Waltham High School (historic)

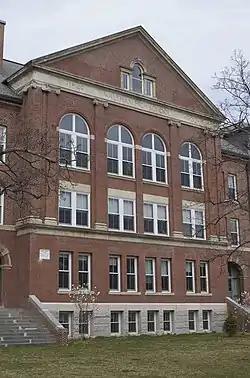
The old building, now the John W. McDevitt Middle School

The old Waltham High School (located at 55 School Street) was constructed in 1902. Designed by Samuel Patch and Robert Glancey, it follows the local contemporary style of Romanesque and Classical Revival architecture. Expanded in the 1920s, the building eventually fell out of favor and was replaced with Waltham's second high school Waltham High School at 617 Lexington Street in 1969. It was used as the Central Junior High School in the 1970s and 1980s. The old Waltham High became defunct by the 1990s and sat empty for many years. The building was ultimately reoccupied; the additions constructed in the 1920s were removed, restoring the school to its 1902 appearance, and a modern addition was added directly behind the old building, which left the historical structure as the façade. The new construct, known now as John W. McDevitt Middle School (named for a former superintendent), entered service in 2003.